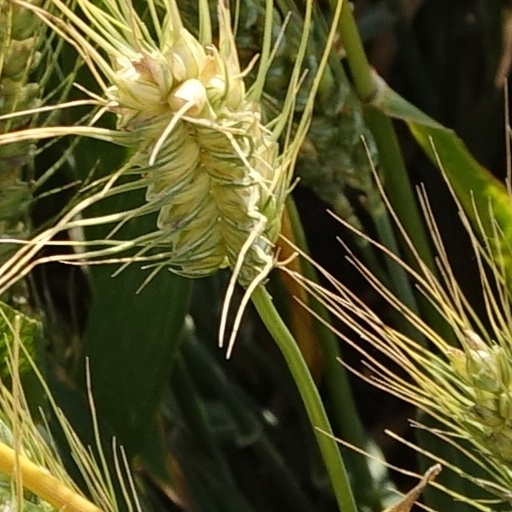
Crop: wheat